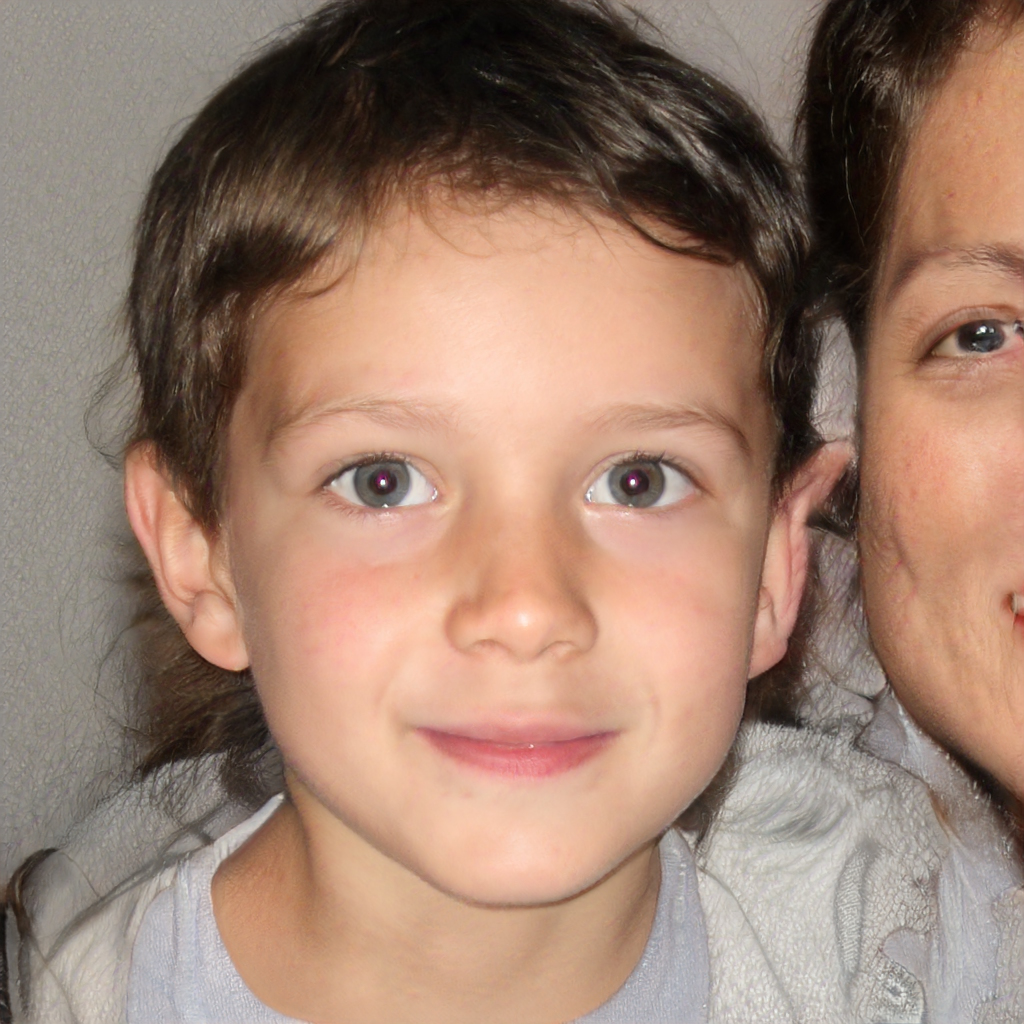
Label: Colored